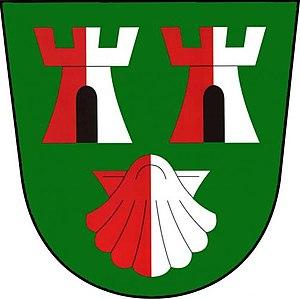
Drahoňův Újezd est une commune du district de Plzeň-Sud, dans la région de Plzeň, en République tchèque. Sa population s'élevait à 132 habitants en 2018.